Simone Biles

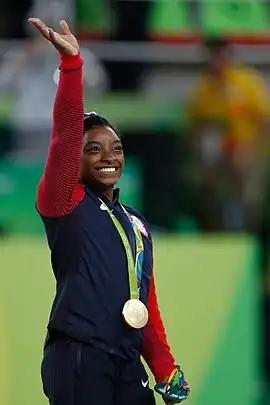
Biles at the 2016 Olympics all-around podium

At the U.S. Gymnastics Championships, she won the gold medal in all events and became the first gymnast to win nine all-around titles at the event. She won 5.9 points ahead of second-place finisher Skye Blakely. Biles's all-around score on day one of 60.450 was the highest recorded score in this Olympic quad. As a result, she qualified for the Olympic trials.